Jackson Township, Newton County, Arkansas

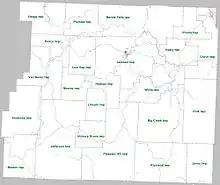
Townships in Newton County as of 2010

According to the 2010 Census, Jackson Township is located at (36.002703, -93.180608). It has a total area of ; of which is land and is water (0.60%). As per the USGS National Elevation Dataset, the elevation is .